Angel Beats!

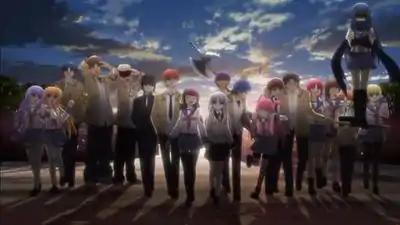
The characters of "Angel Beats!" (from left): Irie, Sekine, Takamatsu, Matsushita, TK, Naoi, Otonashi, Yuri, Kanade, Noda, Hinata, Yui, Ōyama, Fujimaki, Iwasawa, Hisako, Takeyama, Shiina, and Yusa.

The original creators of "Angel Beats!", Jun Maeda and Na-Ga of Key, were interviewed in the July 2009 issue of ASCII Media Works' "Dengeki G's Magazine". Around the time Key completed the first release of their sixth visual novel "Little Busters!", Yōsuke Toba of Aniplex (himself a fan of Key's works) approached Maeda around October 2007 about collaborating to produce an original anime series. Maeda began meeting with Toba and Aniplex on a monthly basis and the story started to gradually progress. Aniplex wanted Maeda to write a screenplay that would be very "Key-like, with touching moments of laughter and tears," but initially Maeda found himself at a loss to write a story more amusing than "Little Busters!", because he thought that he had reached a limit with "Little Busters!" in regards to a "Key-like story". However, one day Maeda was struck by inspiration, where he thought up the initial idea of a story set in the afterlife. Furthermore, with everyone already dead, Maeda conceived of flashy battles where the combatants go all out without fear of death. According to Maeda, the theme of the series is "life", which in "Angel Beats!" is depicted as a precious and wonderful thing, despite the characters in "Angel Beats!" who fight against their fate.